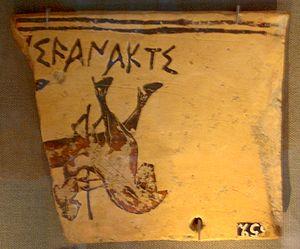
Digamma [ en grec δίγαμμα, c'est-à-dire gamma double] est une lettre archaïque de l'alphabet grec. Dérivée de la lettre wāu de l'alphabet phénicien, elle a été utilisée pour transcrire la consonne spirante labio-vélaire voisée /w/ héritée de l’indo-européen commun. Elle est l'ancêtre de la lettre F de l'alphabet latin. Appelée simplement « wau » dans les alphabets grecs archaïques, elle note le son /w/ et est placée en 6ᵉ position, entre l'epsilon et le zêta. Son usage est attesté jusqu'à l'époque classique ; elle cesse d'être utilisée lorsque le son /w/ disparaît de la langue grecque.